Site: brandenburg
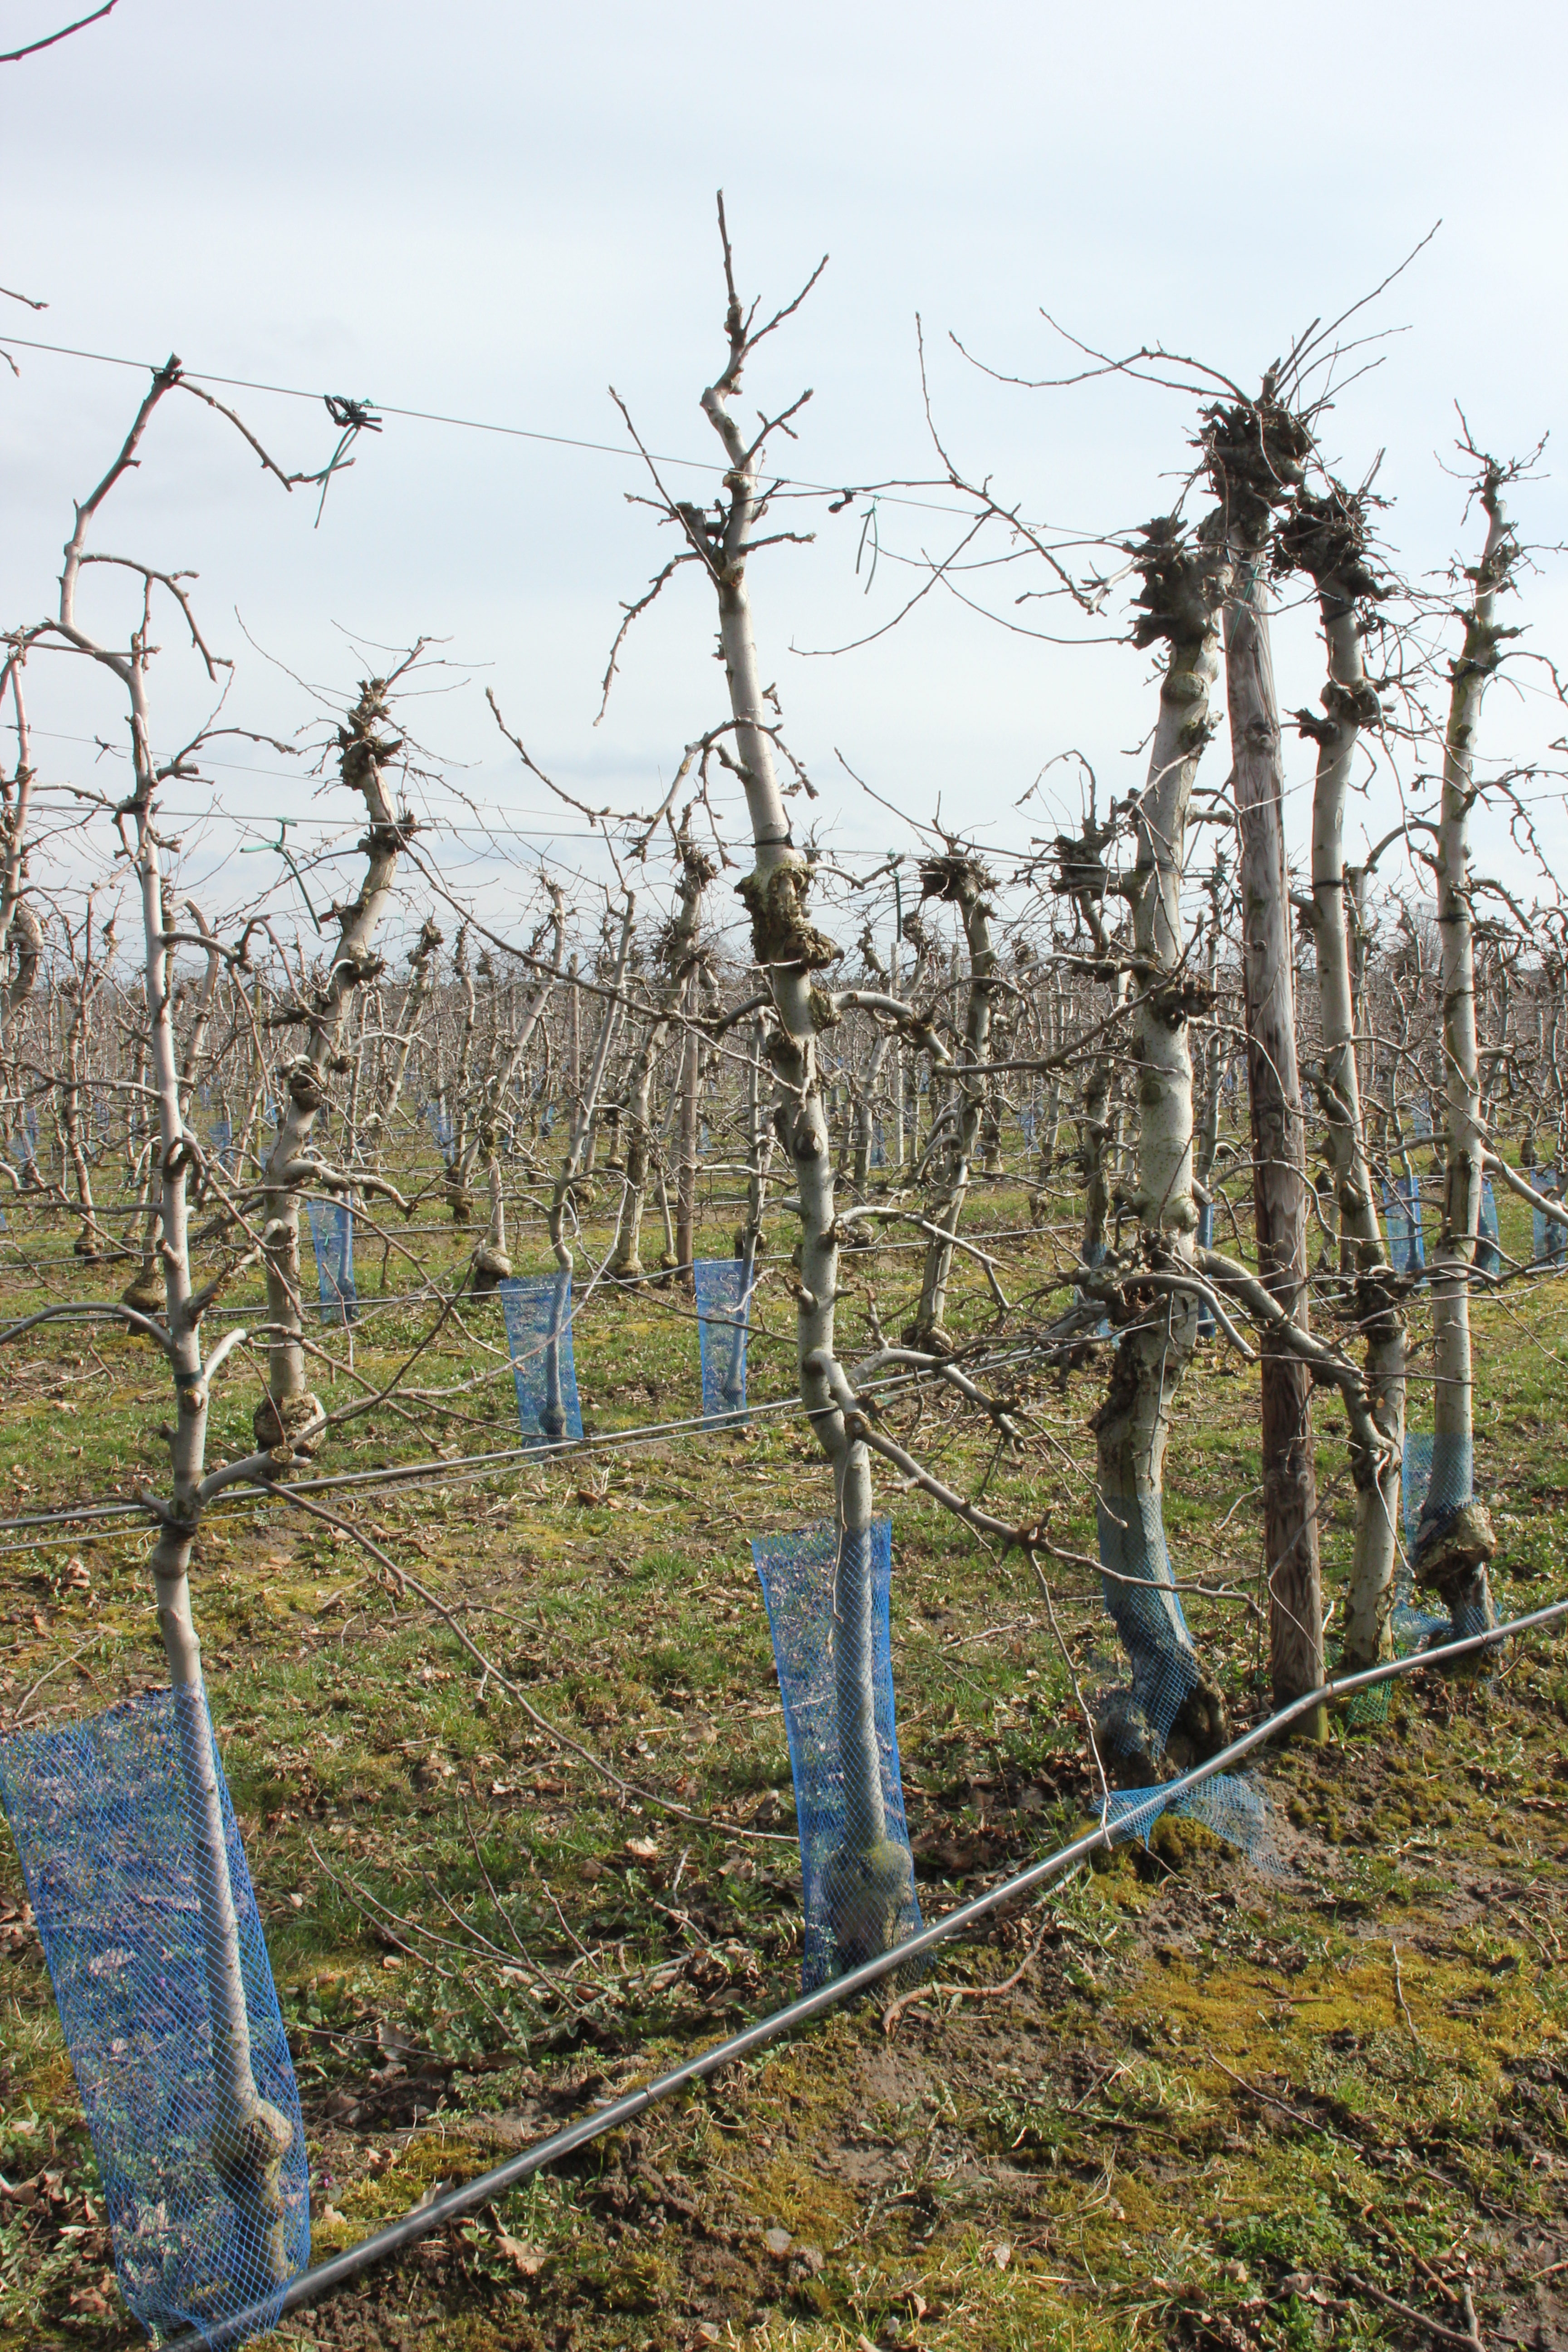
Growth stage (BBCH 01): Bud development